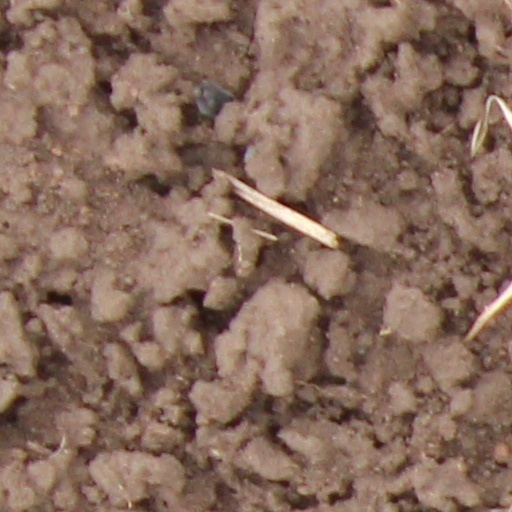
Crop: wheat